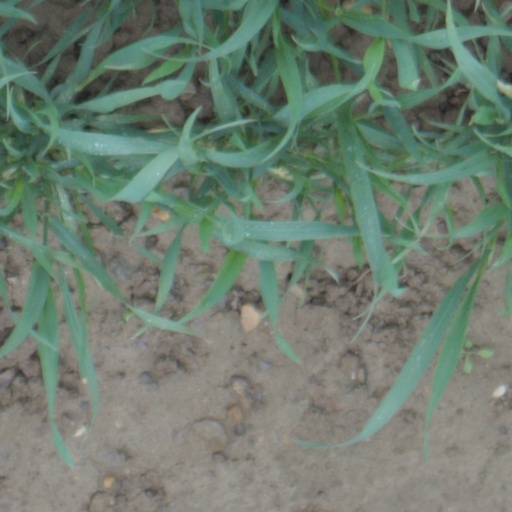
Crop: wheat